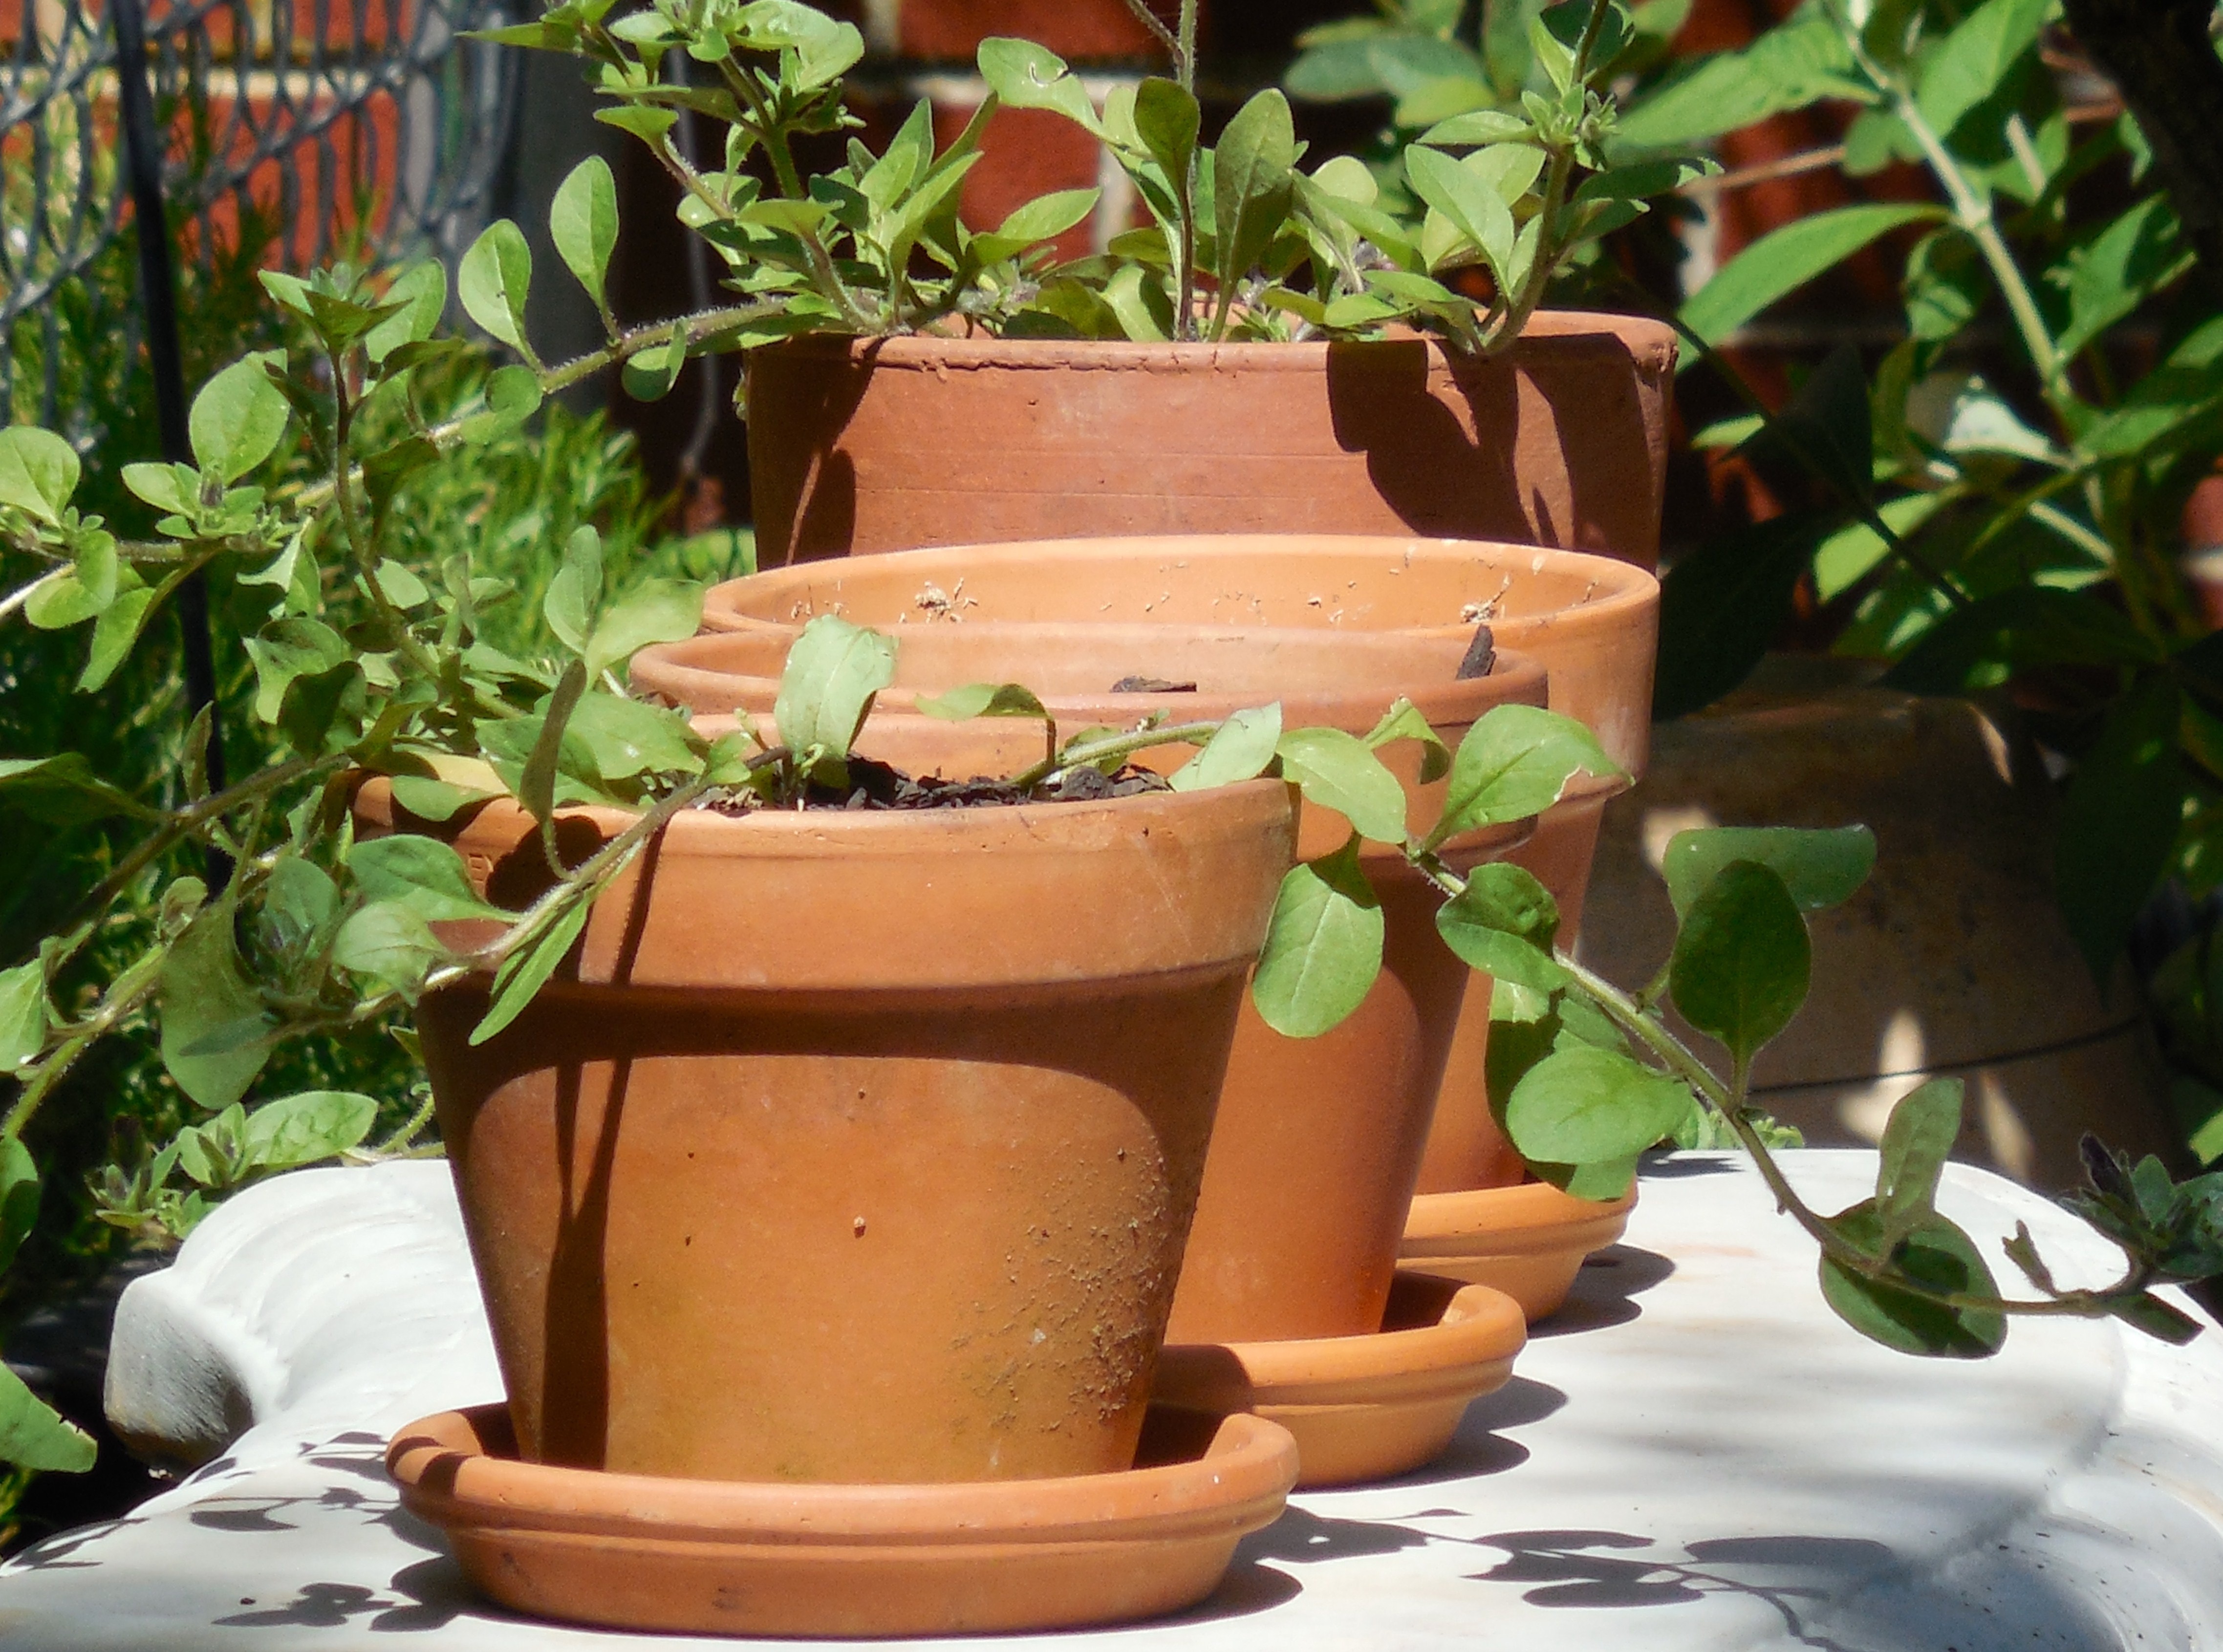
work, plant, bench, flower, vase, green, herb, produce, ceramic, brown, craft, garden, pottery, concrete, terracotta, potted, gardening, decorative, culture, flowerpot, clay, earthenware, shape, traditional, pots, man made object